Illinois Fighting Illini men's basketball

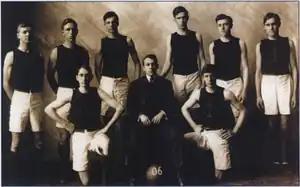
One of the first teams fielded by Illinois, 1905–06

The Illinois Fighting Illini men's basketball team began play during the 1905–06 season with Elwood Brown guiding the team to a 9–8 record as their first coach. Frank L. Pinckney took control of the team before the start of the 1906–07 season. The team would win their first game but would end up dropping the next 10 contests.